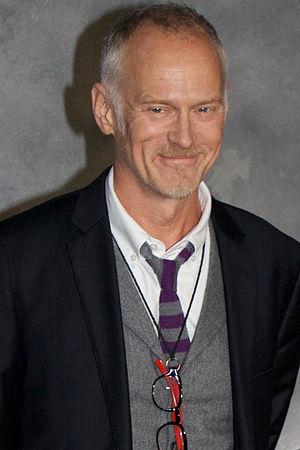
Alan Taylor est un réalisateur américain né en 1965. Il officie surtout dans les séries télévisées.